William Archibald Robertson

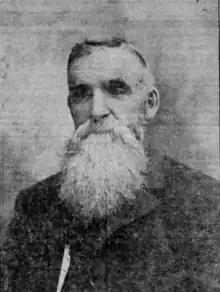

William Archibald Robertson (1832 – June 23, 1926) was a prospector and Scottish-born political figure in British Columbia. He represented Victoria District in the Legislative Assembly of British Columbia from 1874 until his retirement at the 1875 provincial election. He never sought provincial office again.